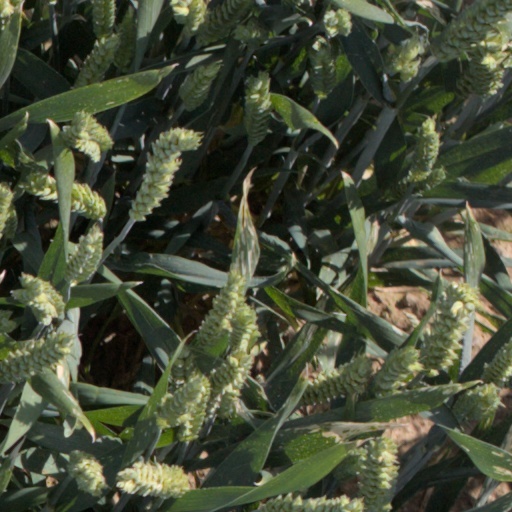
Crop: wheat